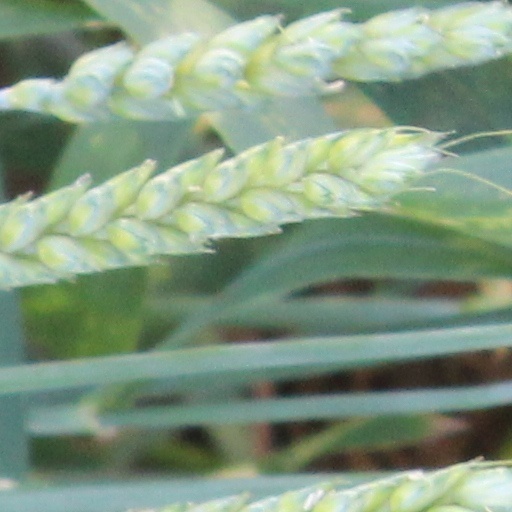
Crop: wheat